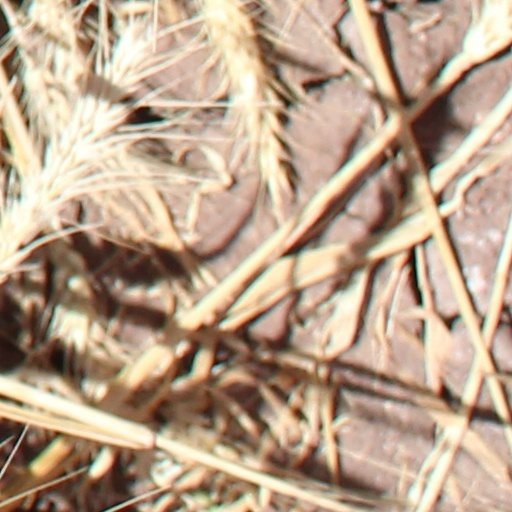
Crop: wheat